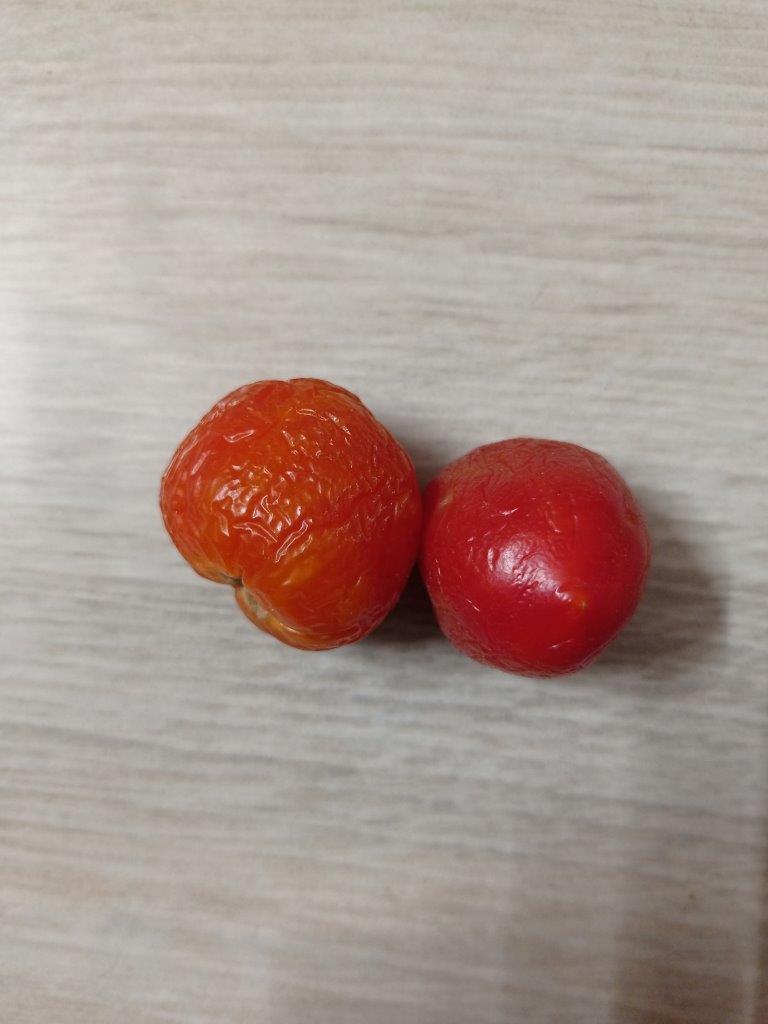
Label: Rotten